Hedworth Meux

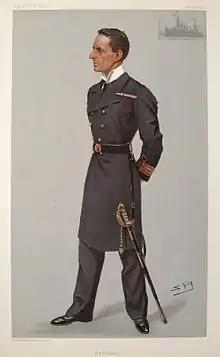
Captain Hedworth Lambton, "Vanity Fair" caricature – 1900

Following the death of Lady Meux in December 1910, Lambton changed his surname by royal licence to Meux, as stipulated in Lady Meux's will, thereby enabling him to inherit a substantial fortune. Promoted to full admiral on 1 March 1911, he was considered for the role of First Sea Lord but was considered too much of a playboy and became Commander-in-Chief, Portsmouth instead in July 1912. He was advanced to Knight Grand Cross of the Order of the Bath on 3 June 1913.